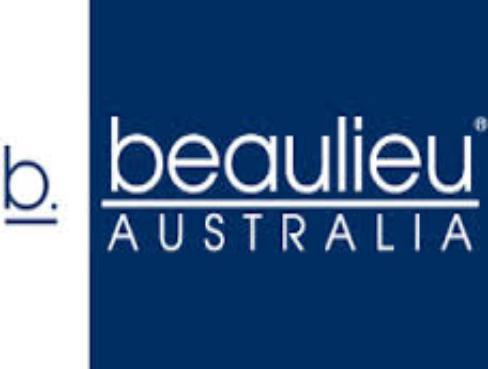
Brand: Beaulieu
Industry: Food